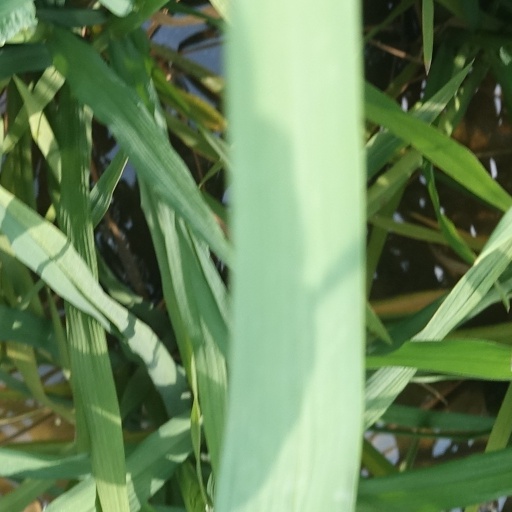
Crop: rice